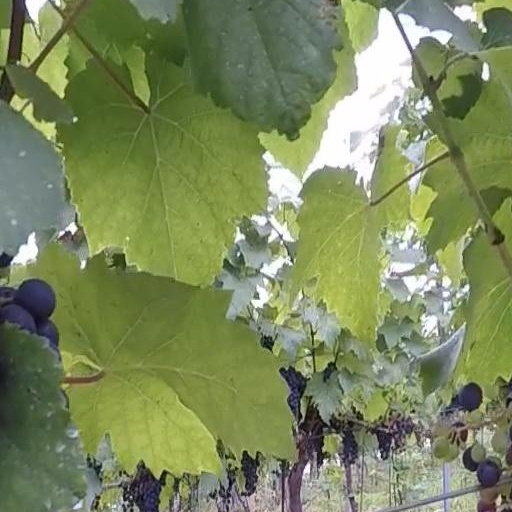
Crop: grape